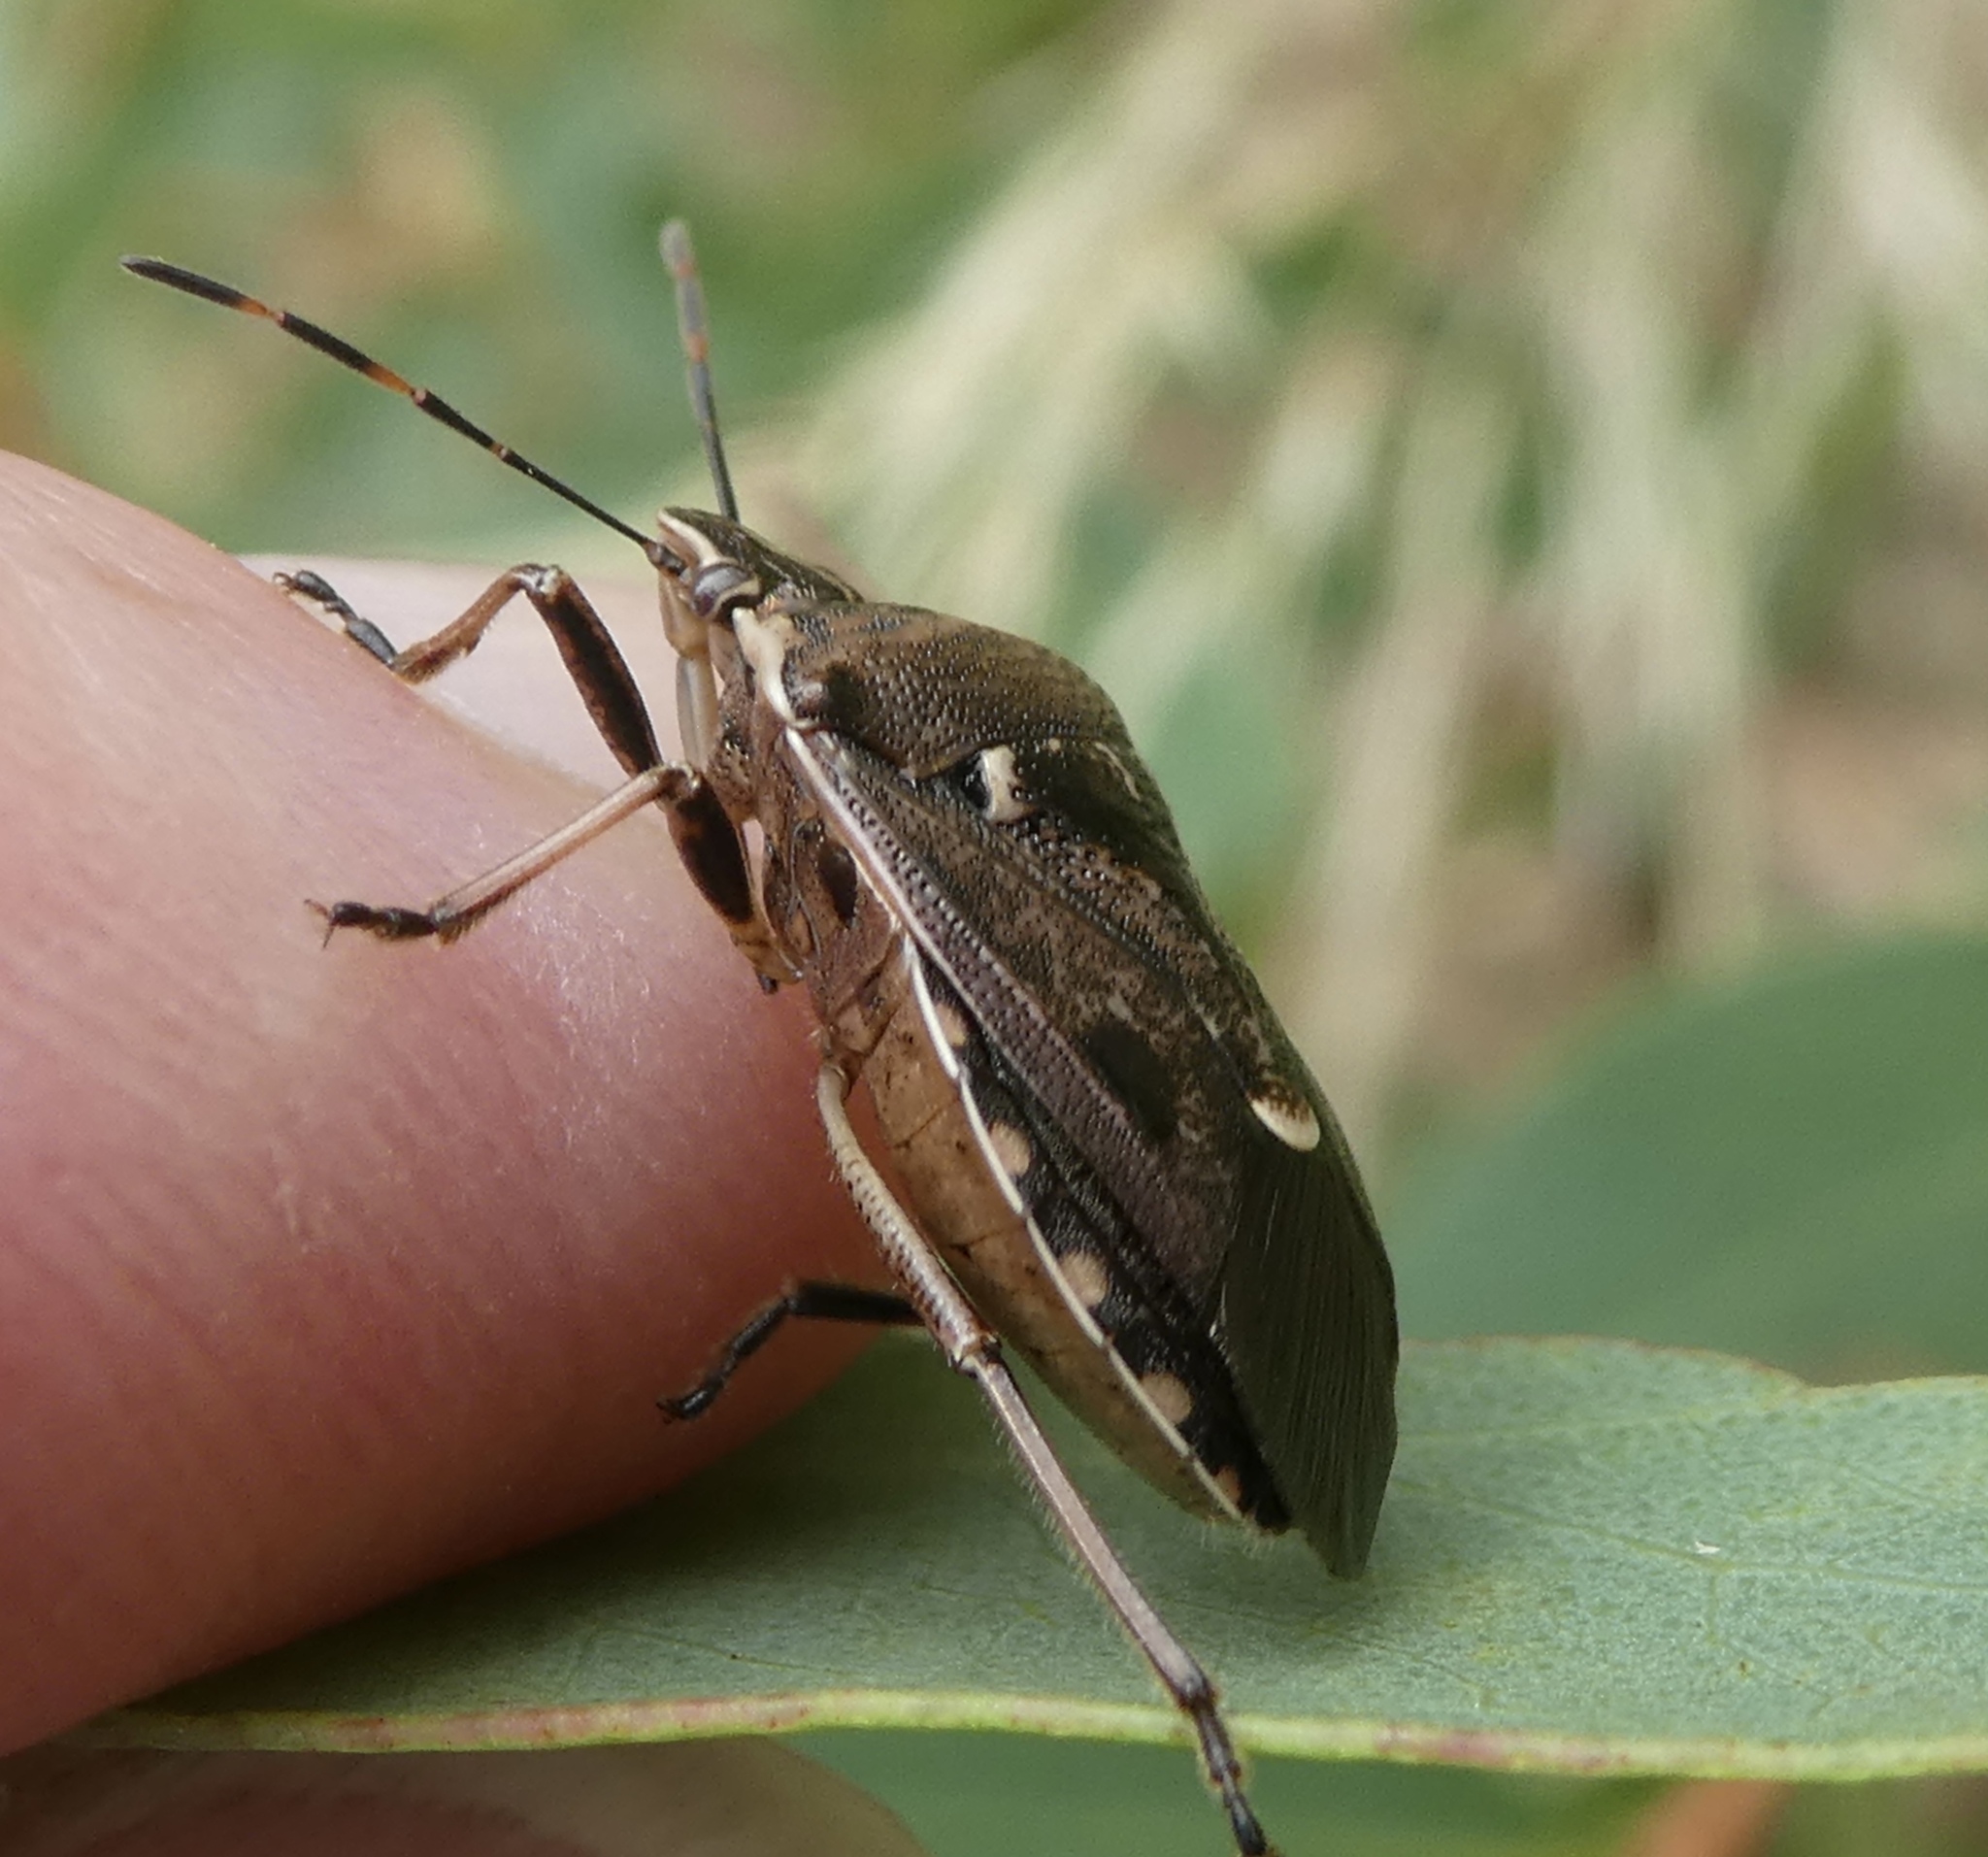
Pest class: stink_bug